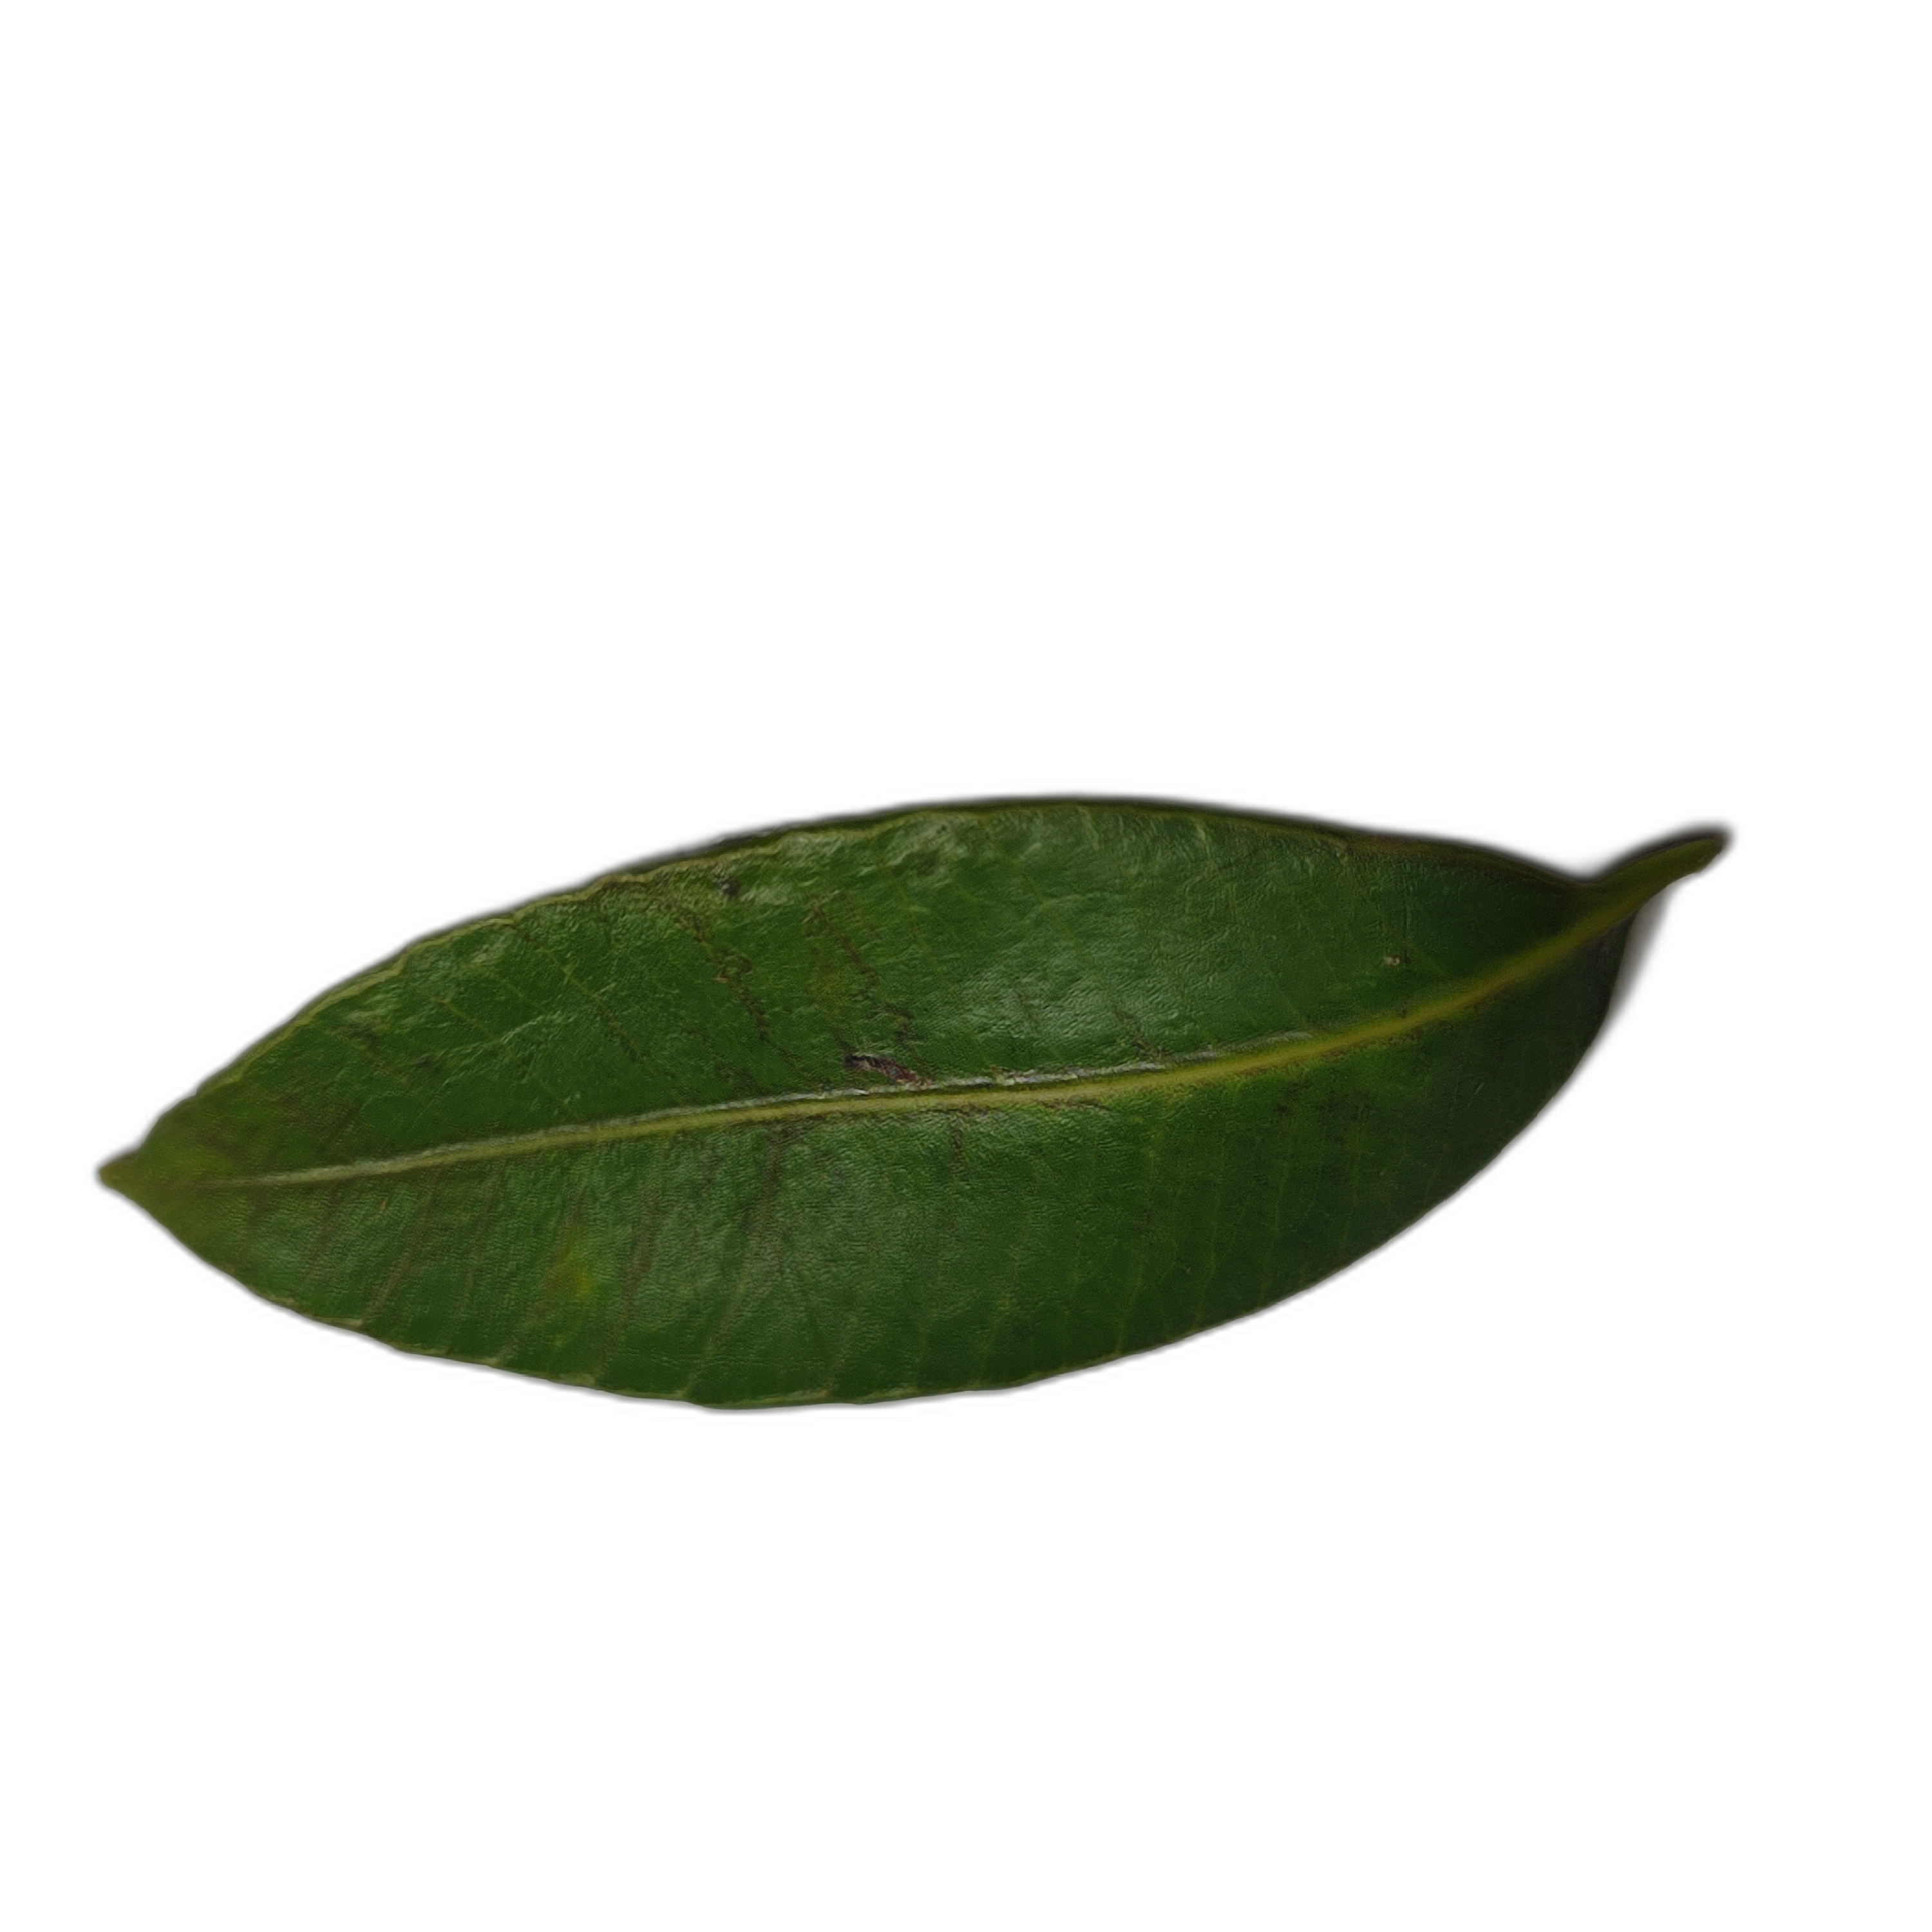
Label: healthy